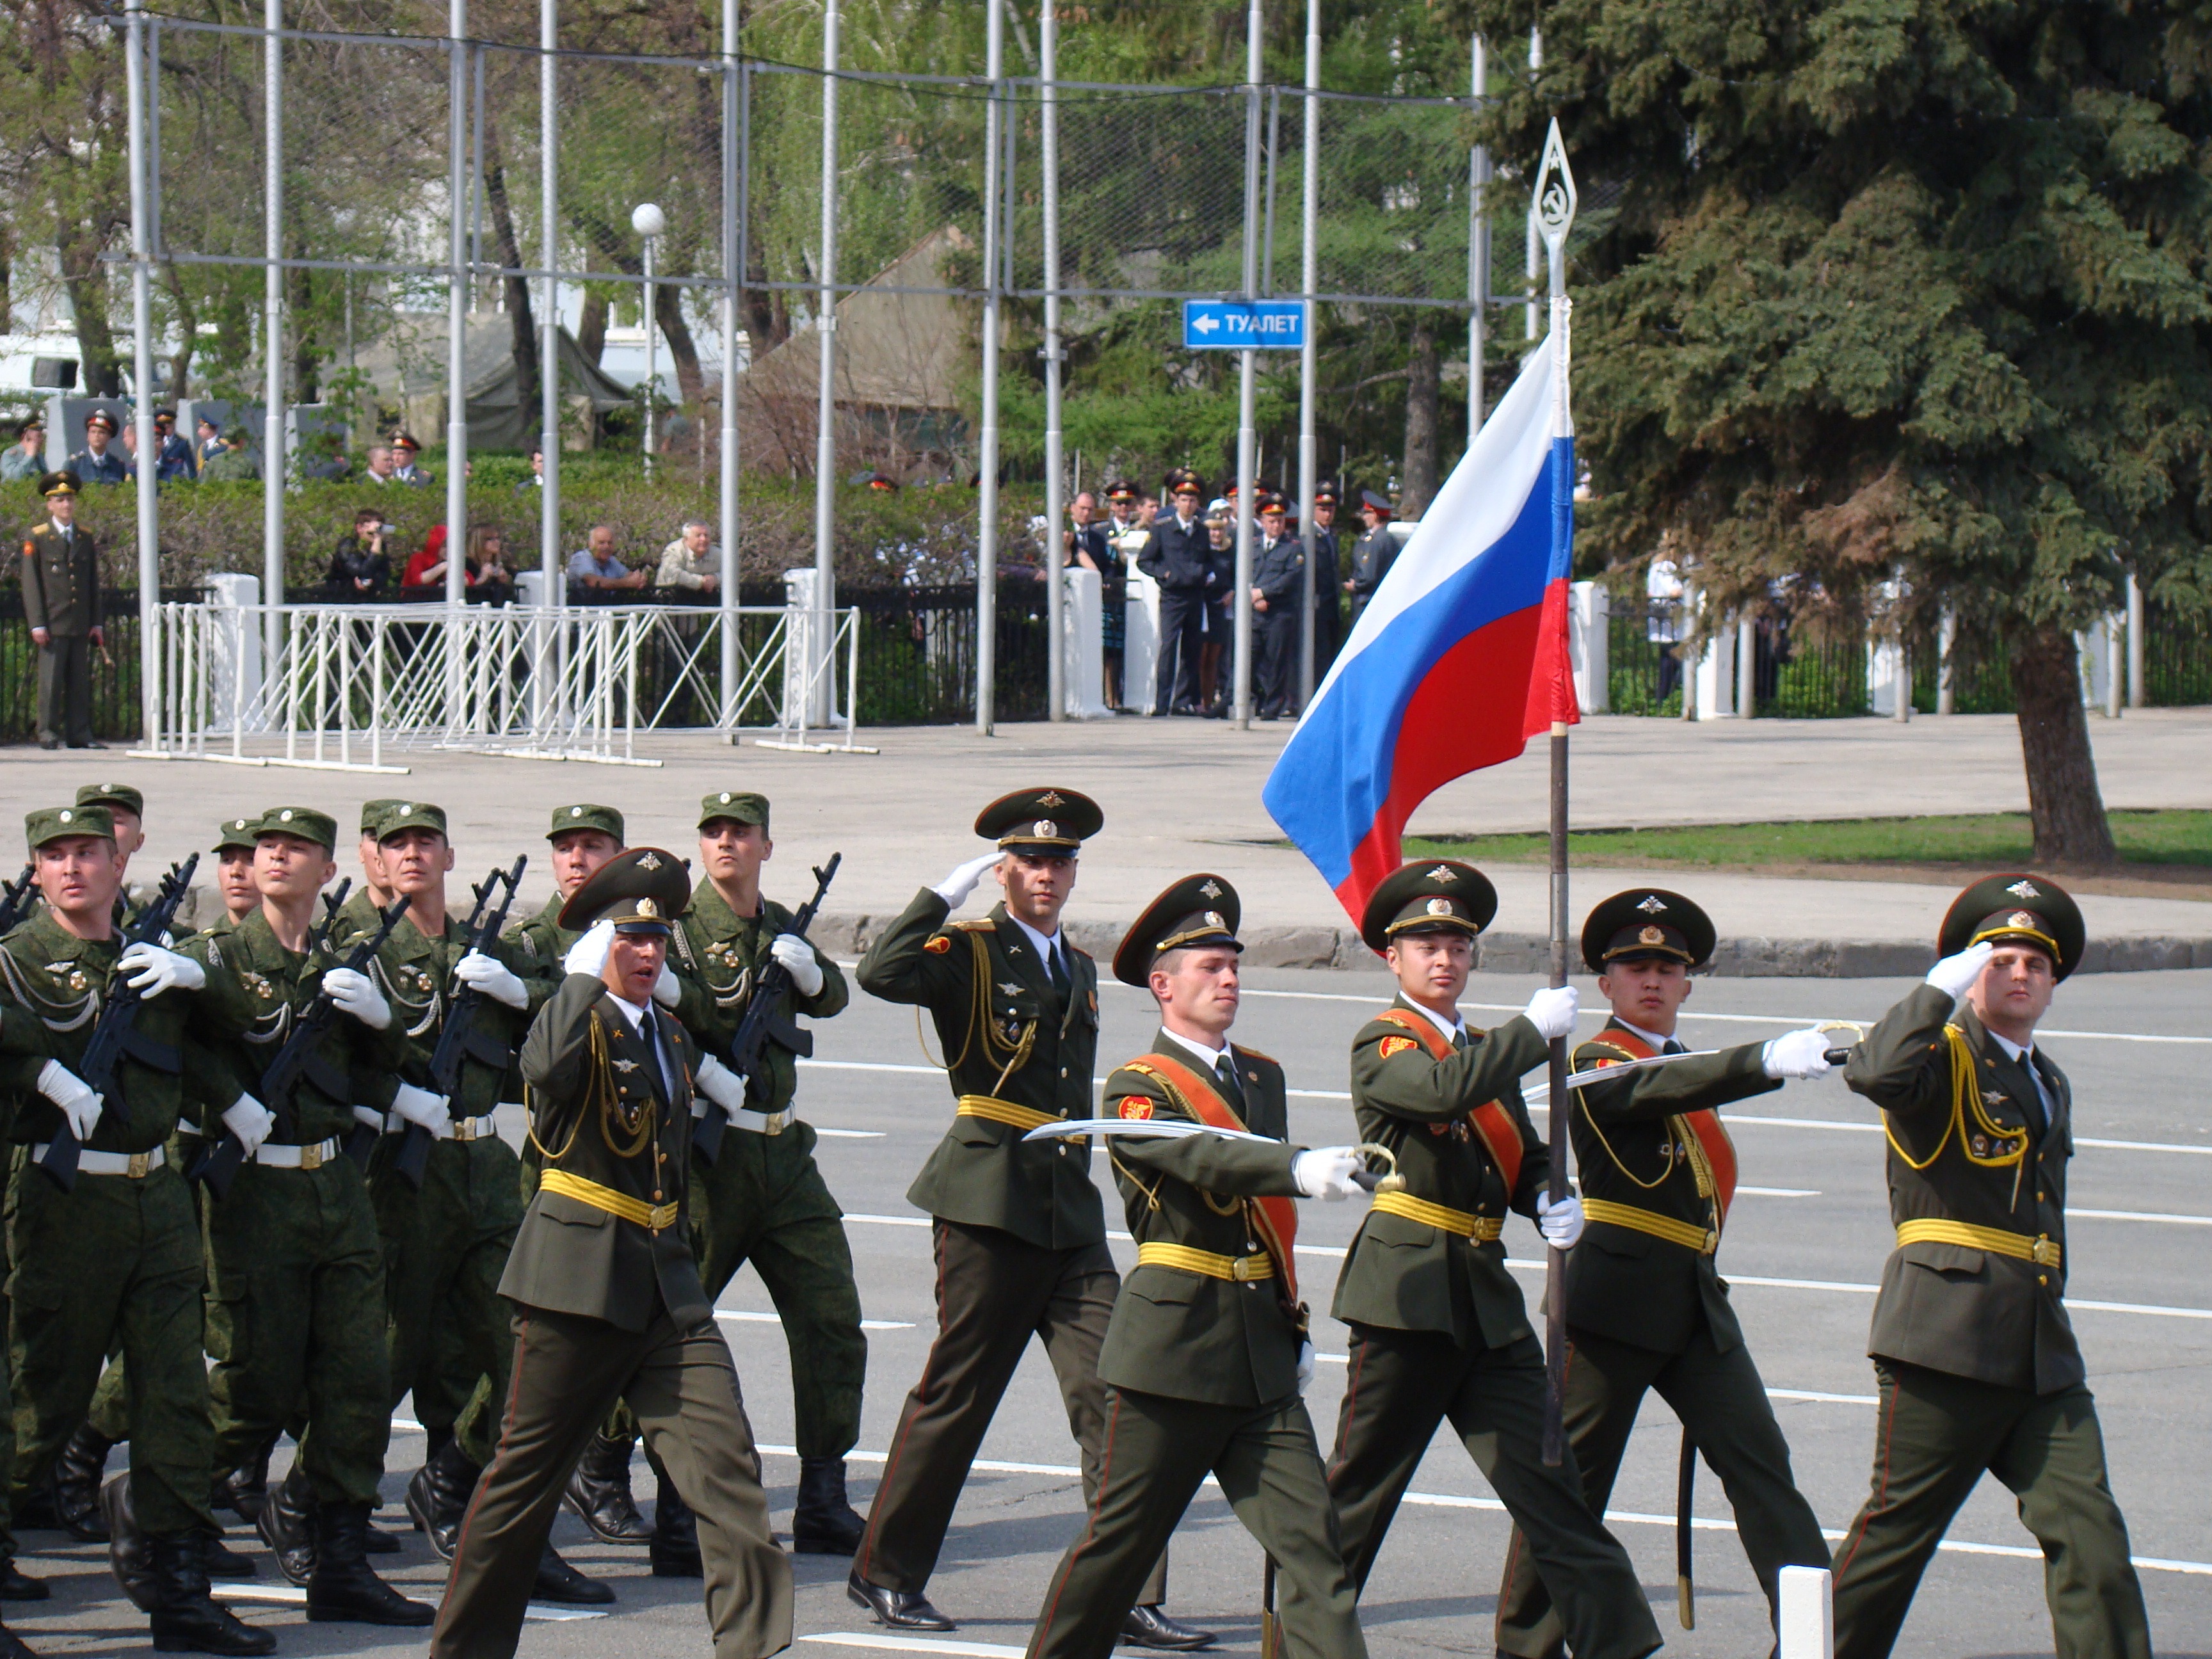
person, military, army, banner, musician, parade, area, soldiers, russia, marching, troop, troops, officers, air force, victory day, samara, military police